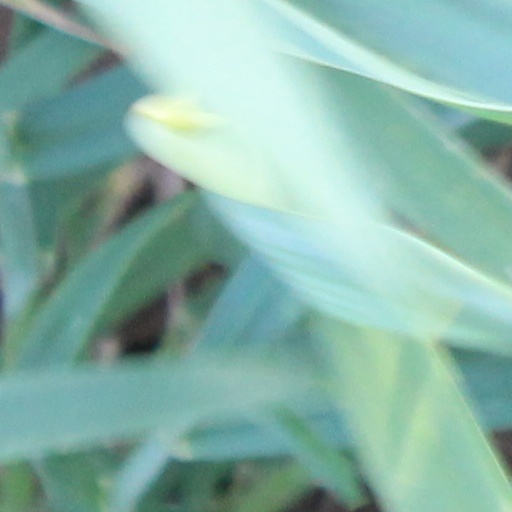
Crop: wheat